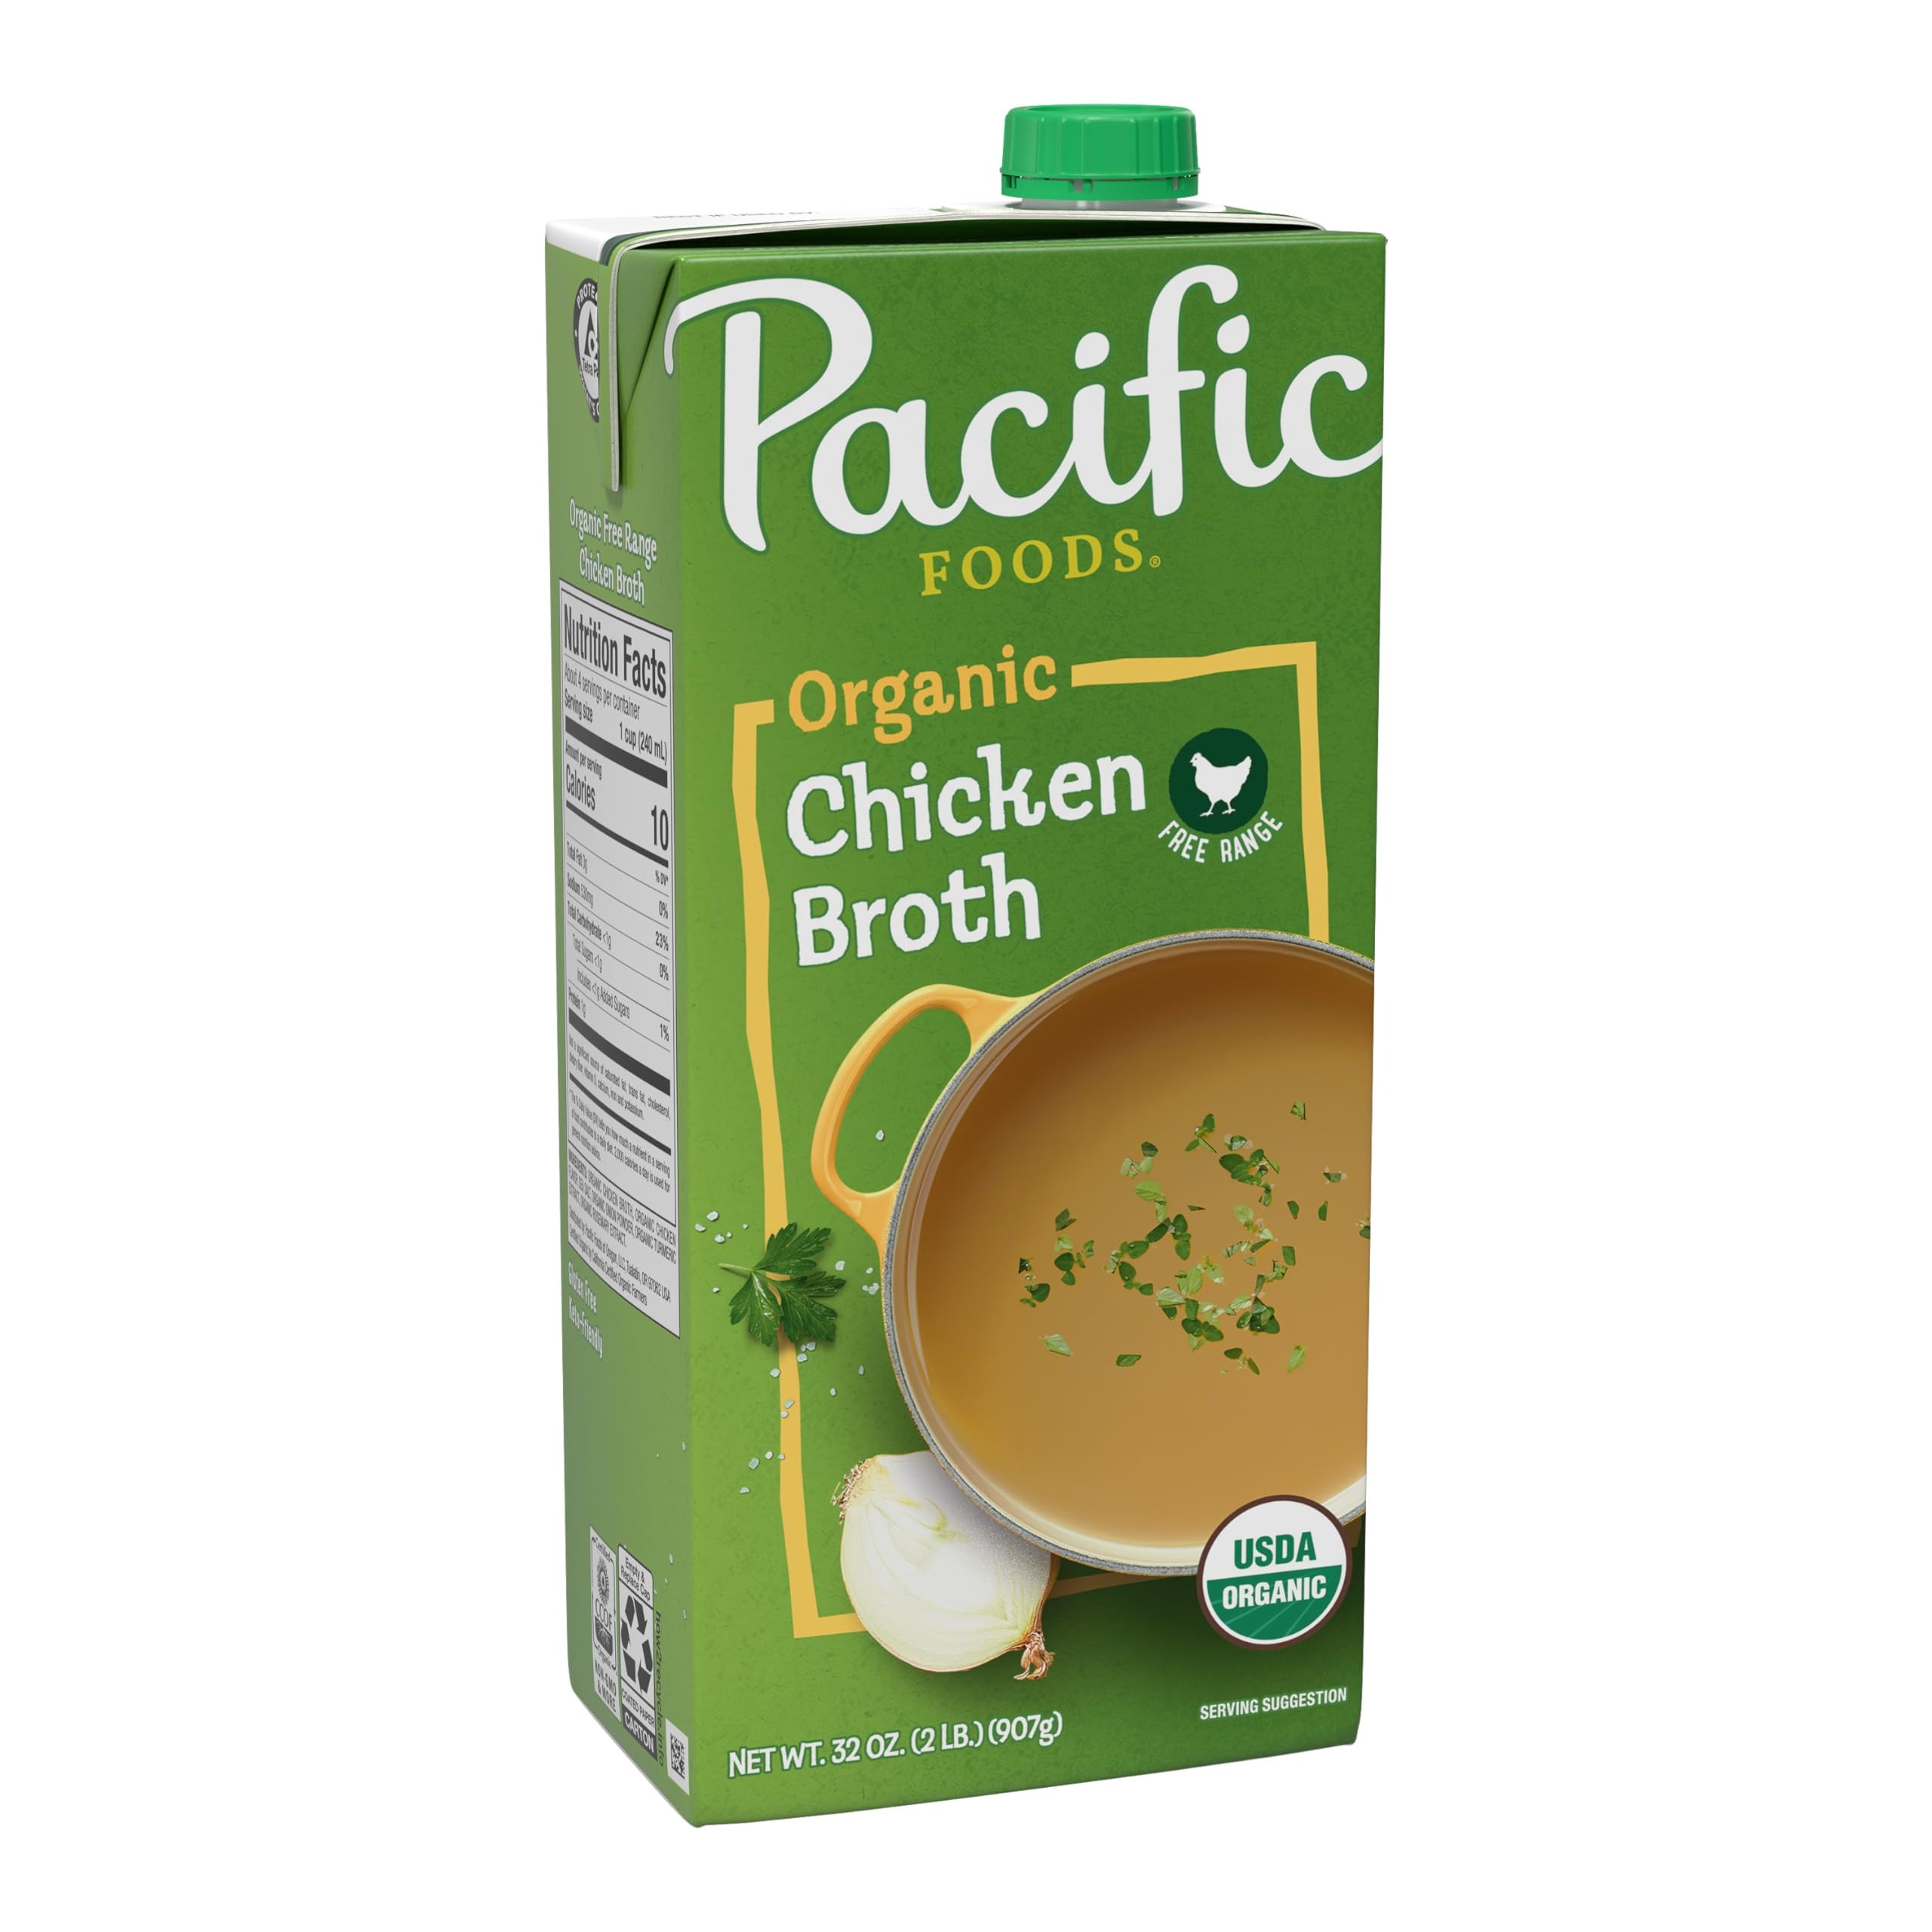
Item Name: Pacific Foods Organic Chicken Broth 32 oz Carton
Bullet Point 1: One (1) 32 oz carton of Pacific Foods Organic Free Range Chicken Broth
Bullet Point 2: A savory broth made from slow-simmering organic free range chicken with sea salt and just the right amount of seasonings
Bullet Point 3: Full of delicious flavor from free range, organic chicken
Bullet Point 4: USDA Certified Organic chicken broth made from non-GMO ingredients and free of gluten; may be suitable for keto diets
Bullet Point 5: Drink it as a traditional sipping broth instead of coffee or tea for a delicious, satisfying addition to your everyday routine or use it in recipes that call for chicken bone broth or water
Value: 32.0
Unit: Ounce

Price: 3.89